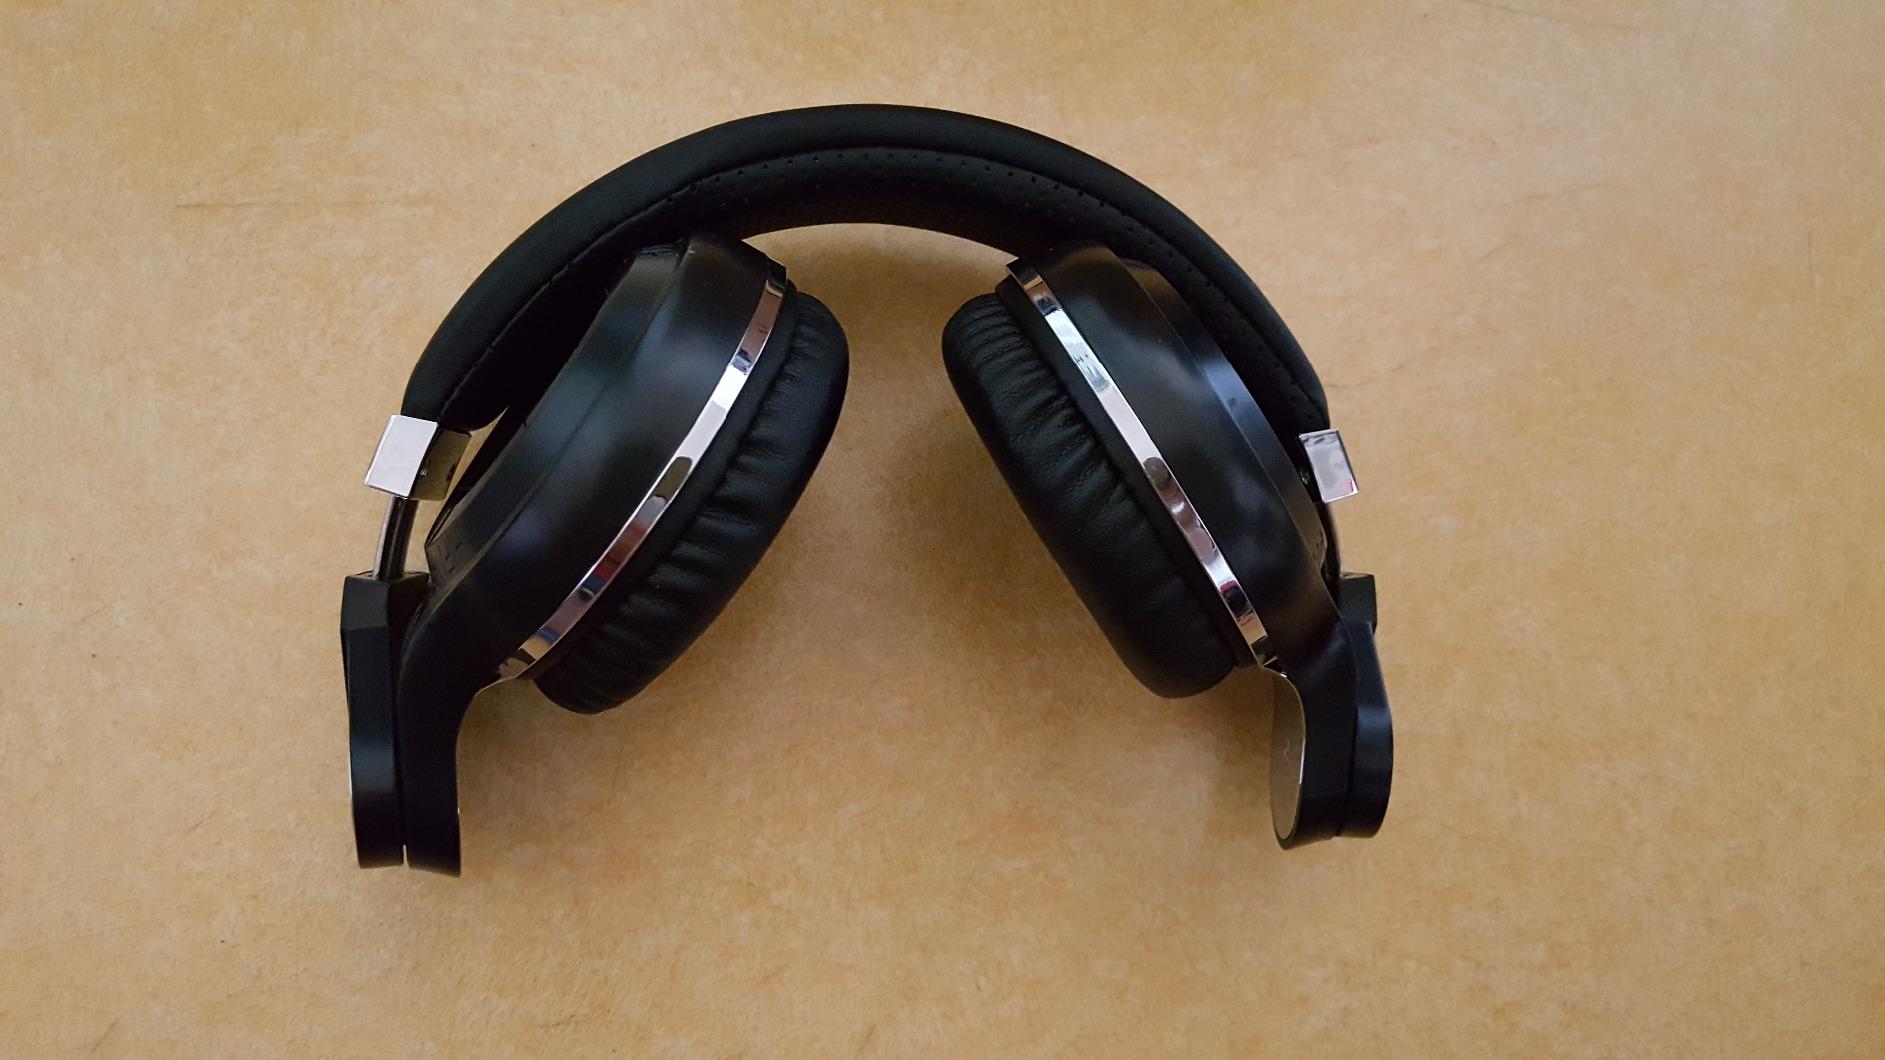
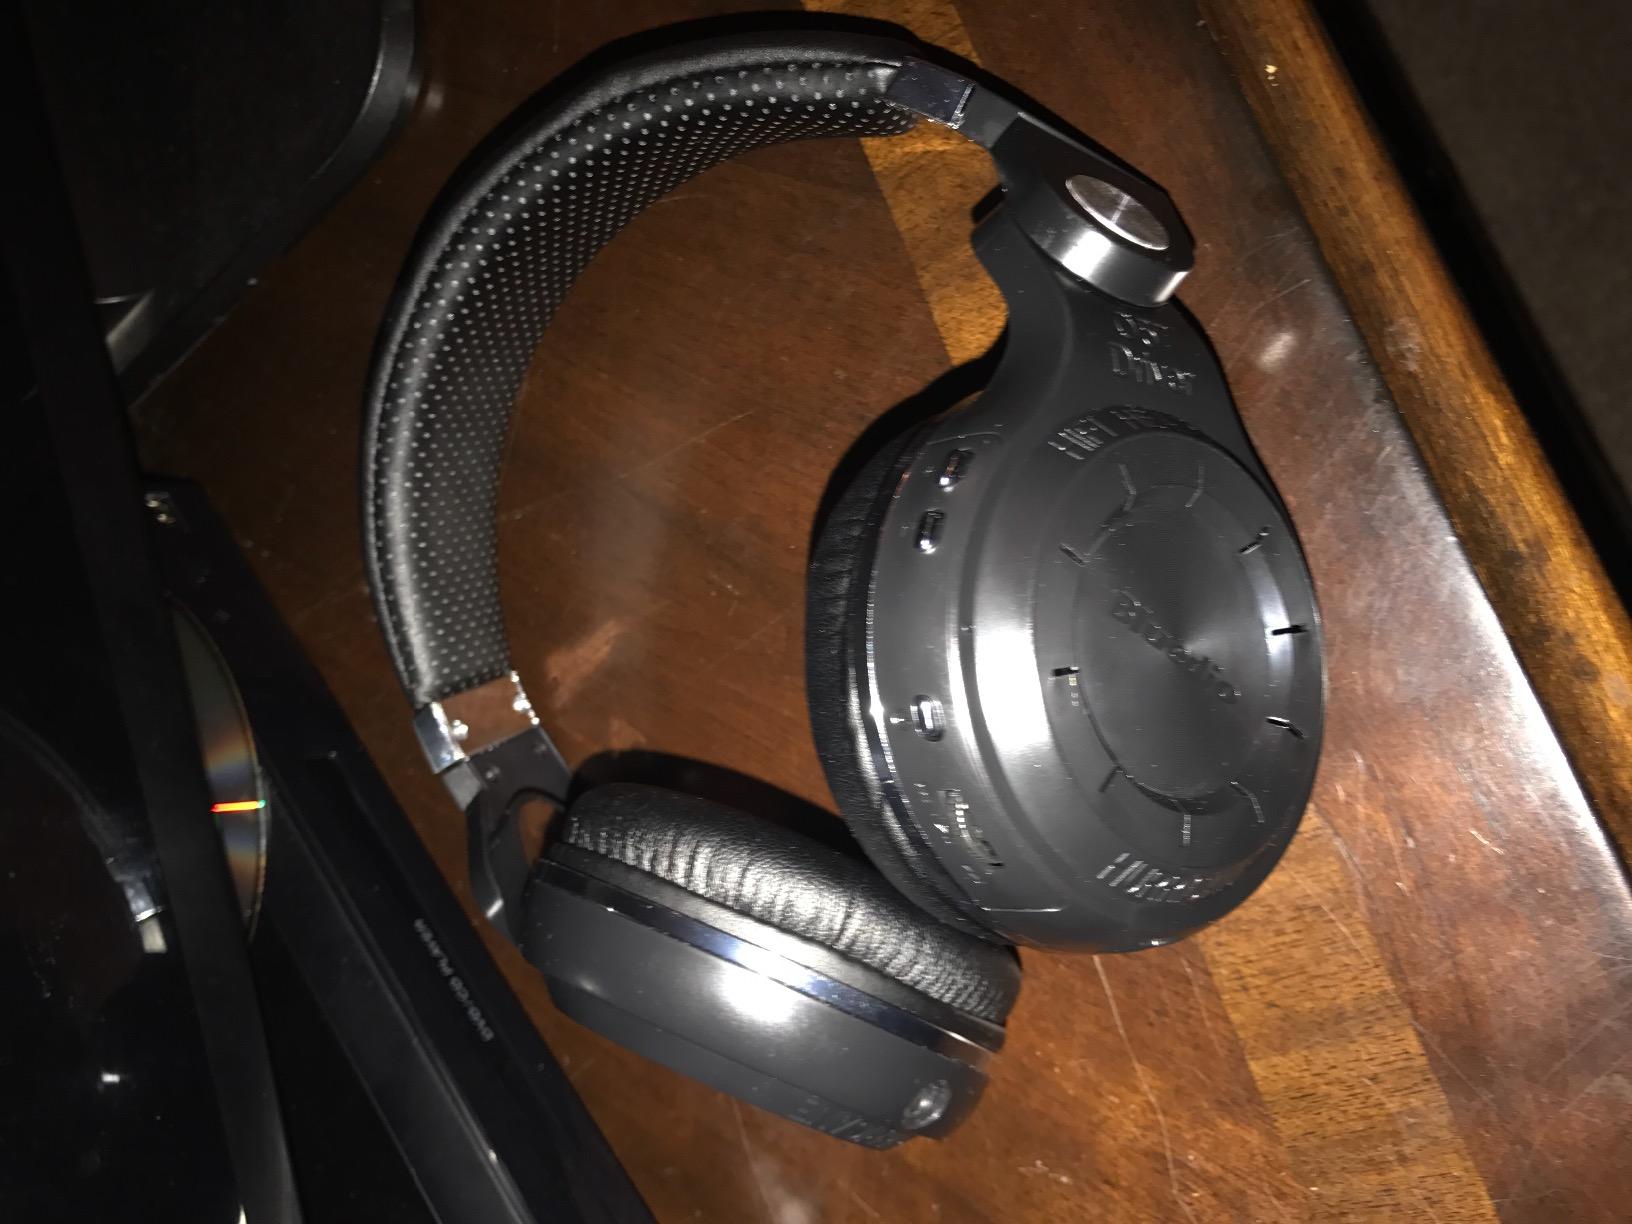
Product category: headphones
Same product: yes